1958 Allan Cup

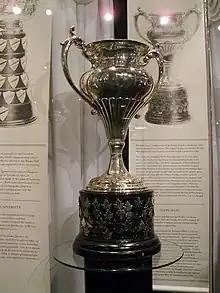
Silver bowl trophy with two large handles, mounted on a black plinth.

The 1958 Allan Cup was the Canadian Amateur Hockey Association (CAHA) senior ice hockey championship for the 1957–58 senior "A" season. The event was hosted by the Kelowna Packers and Kelowna and Kamloops, British Columbia. The 1958 playoff marked the 50th time that the Allan Cup has been awarded.